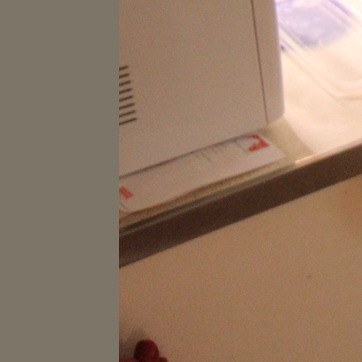
Material: paper